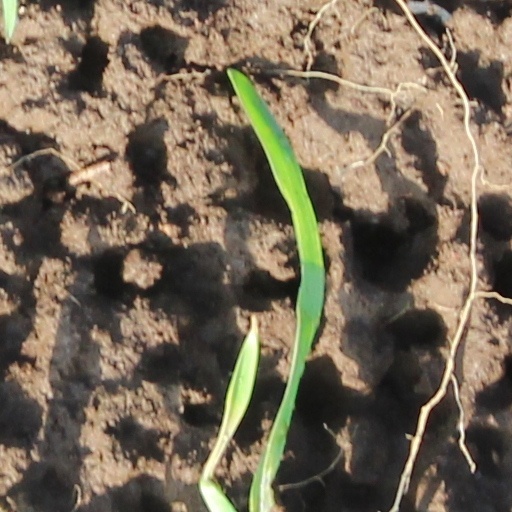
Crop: wheat